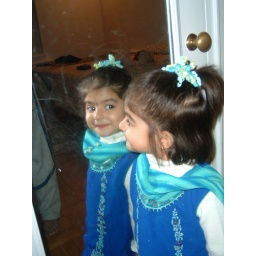
A naughty look ,I can see my bed also in the mirror